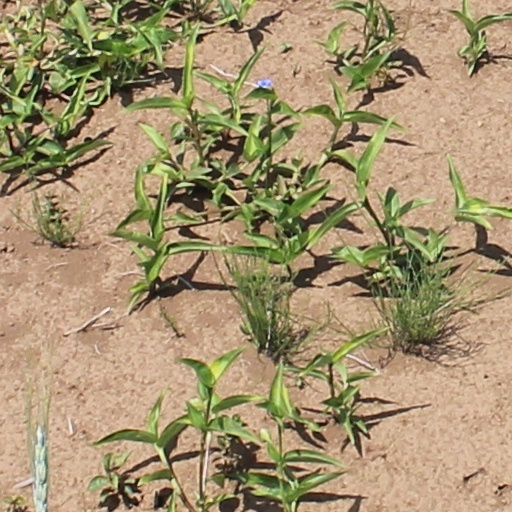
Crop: wheat